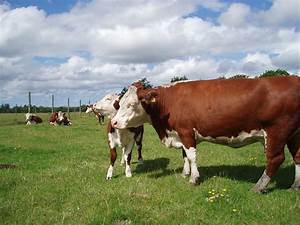
Label: mucca